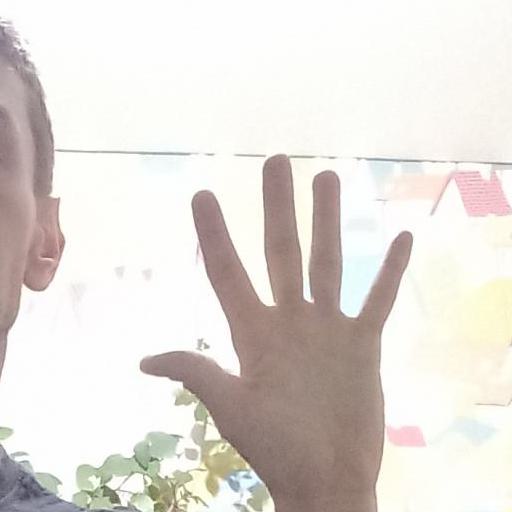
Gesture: palm